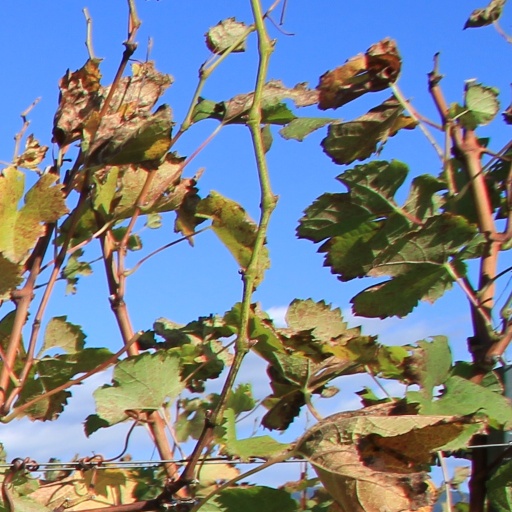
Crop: grape